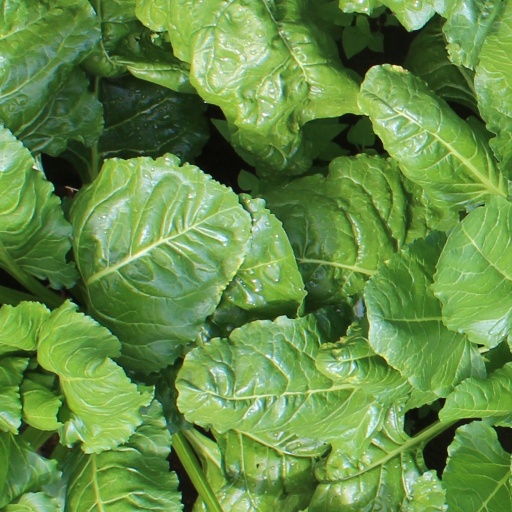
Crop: sugar beet